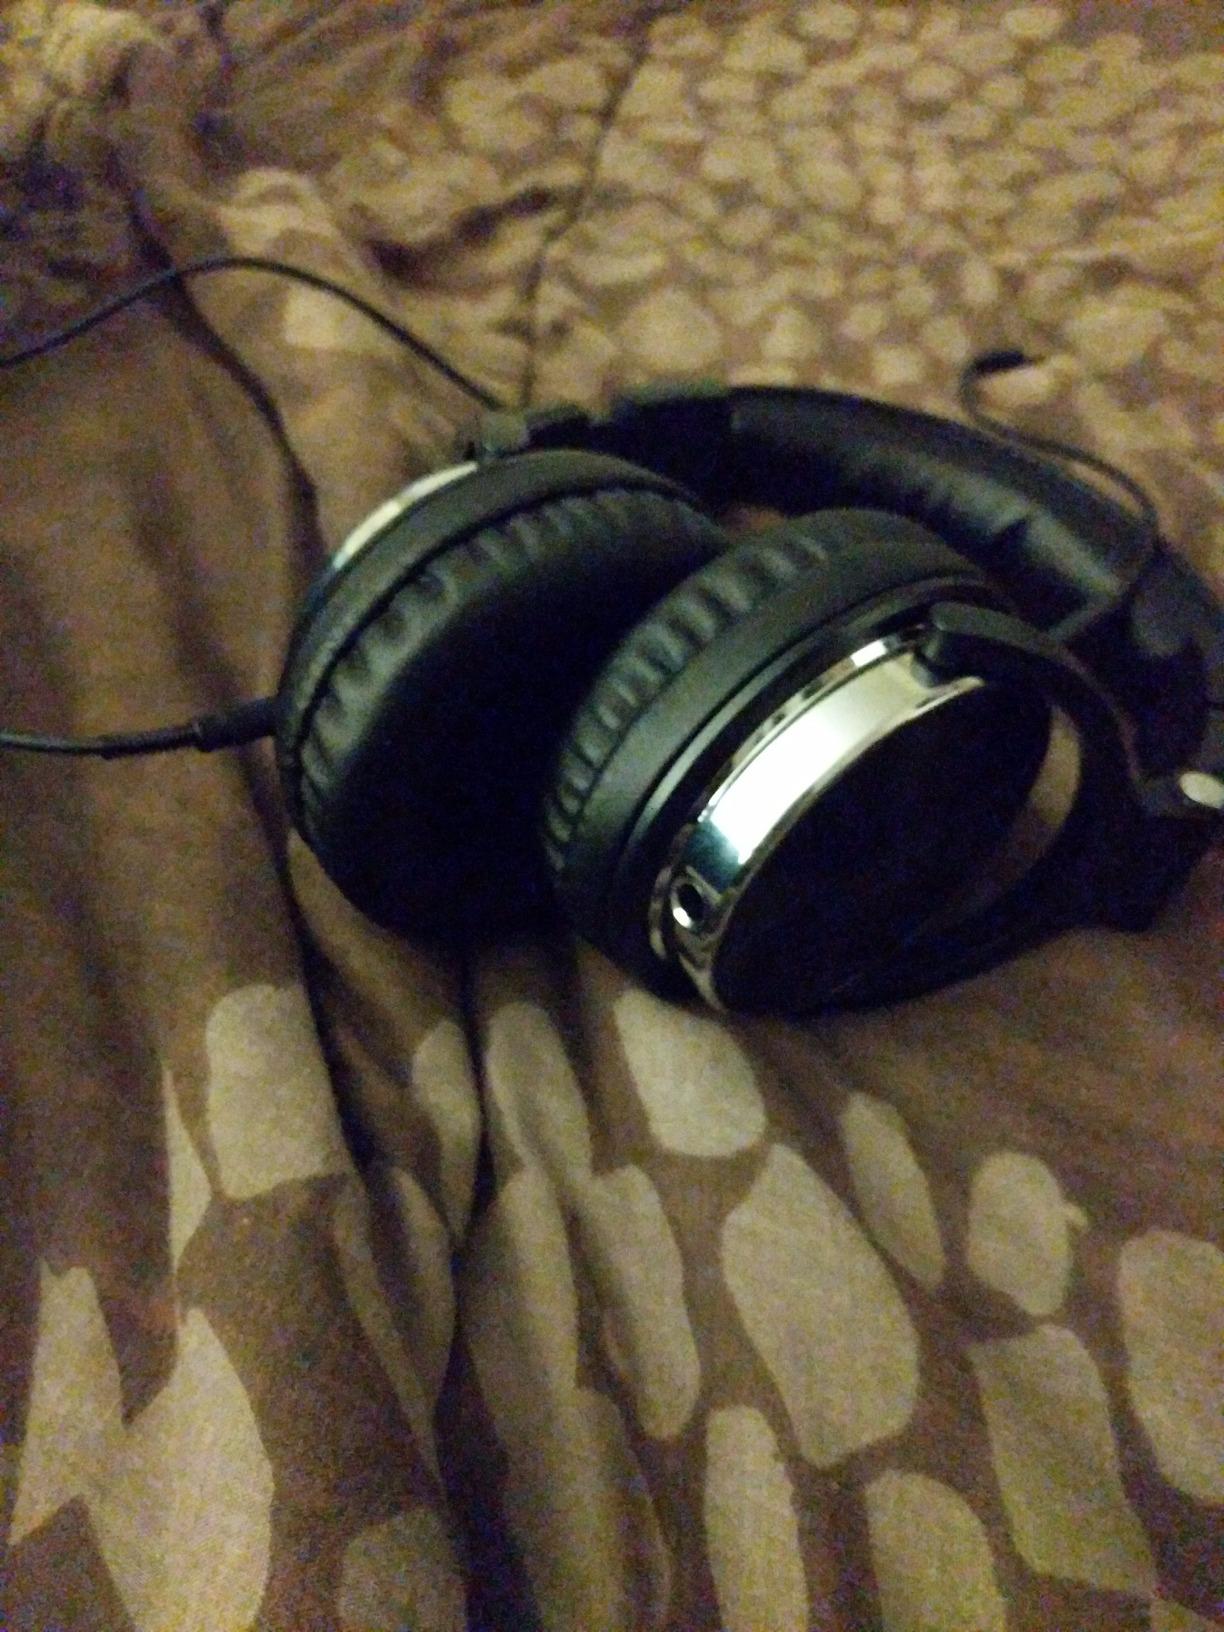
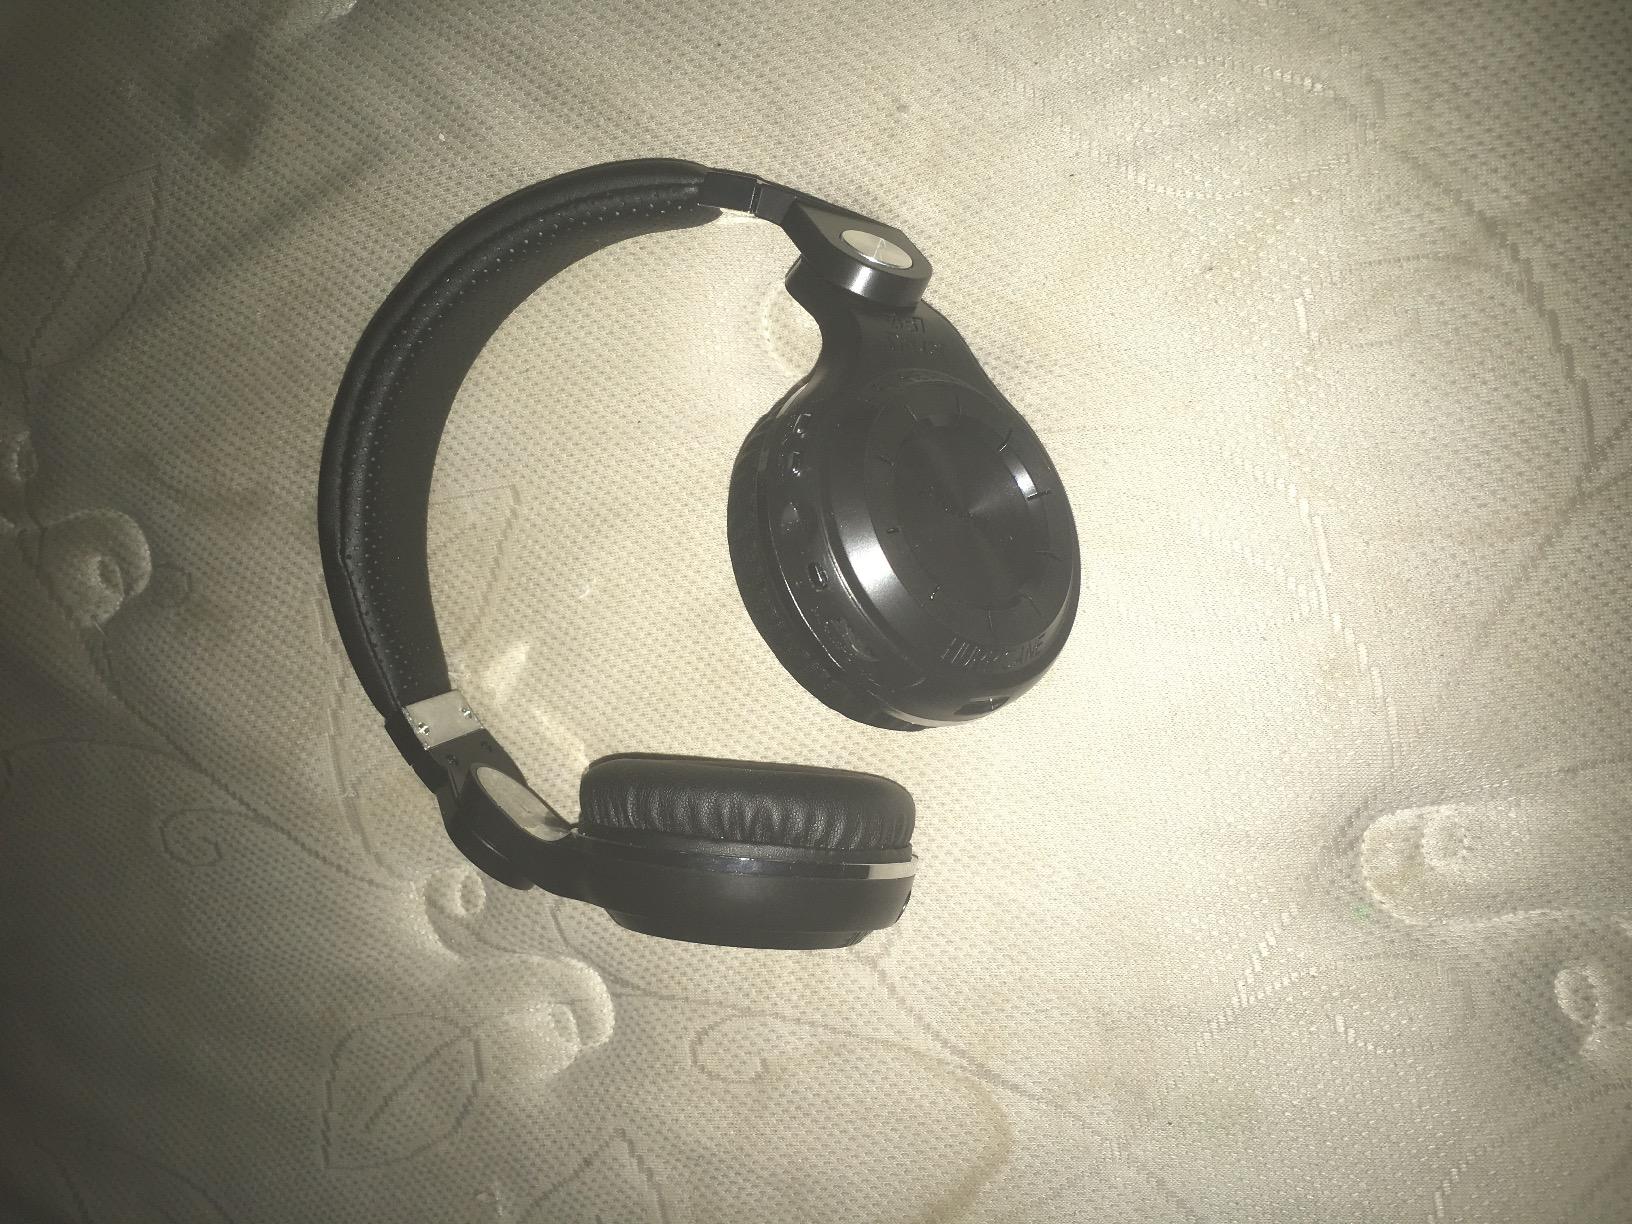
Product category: headphones
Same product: no